AC Express (Indian Railways)

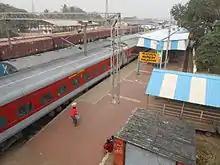
Yesvantapur - Kamakhya AC Express standing at Balasore Railway Station

The second type of AC Express was introduced in 1991. After the Mumbai Rajdhani was launched in 1972, there was a high demand for another pair of Rajdhani Express trains between Delhi and Mumbai. To meet this demand, on 1 July 1991, Indian Railways inaugurated the Bombay Central – New Delhi AC Express. This train ran the same route as the Bombay Rajdhani, had similar timings, and an extra 45 minutes of travel time to accommodate more passengers. On 1 January 1992, this train was formalized as the Bombay Central – H.Nizamuddin August Kranti Rajdhani Express.